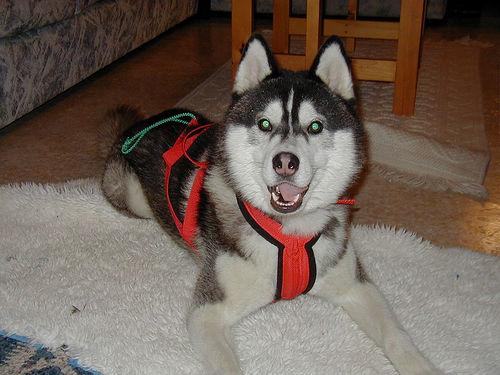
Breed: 1160-n000003-Siberian_husky